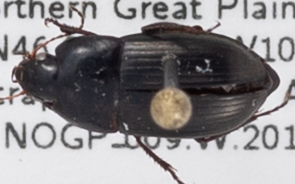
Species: Amara tenax
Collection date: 2019-07-02
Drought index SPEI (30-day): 0.794
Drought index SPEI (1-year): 0.786
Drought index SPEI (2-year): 0.114